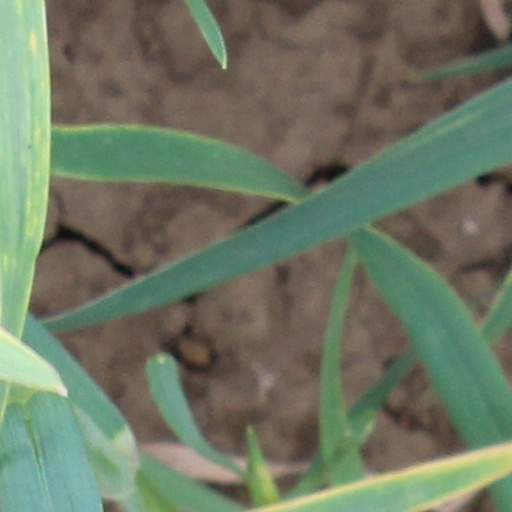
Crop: wheat